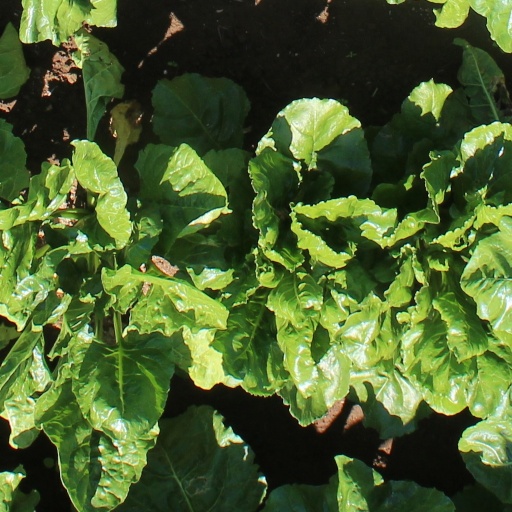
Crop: sugar beet